Mohammad Reza Barari

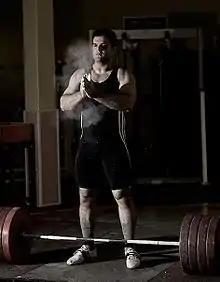

Mohammad Reza Barari (born 31 March 1988 in Sari, Mazandaran) is an Iranian weightlifter. He competed at the 2013 World Championships in the Men's 105 kg, winning the bronze medal in clean and jerk.